List of BYD Auto vehicles

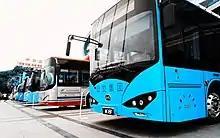
BYD K8A, K9FE, C9, C8, K6, T8SA, T3

BYD Auto is a Chinese car manufacturer that produces a wide range of plug-in hybrid (PHEV) and battery electric (BEV) passenger cars, electric buses, electric trucks and other types of road vehicles. The company had formerly produced internal combustion engine (ICE) cars until 2022, when the company announced that it would focus on PHEVs and BEVs (collectively called "new energy vehicles" or NEVs in China).